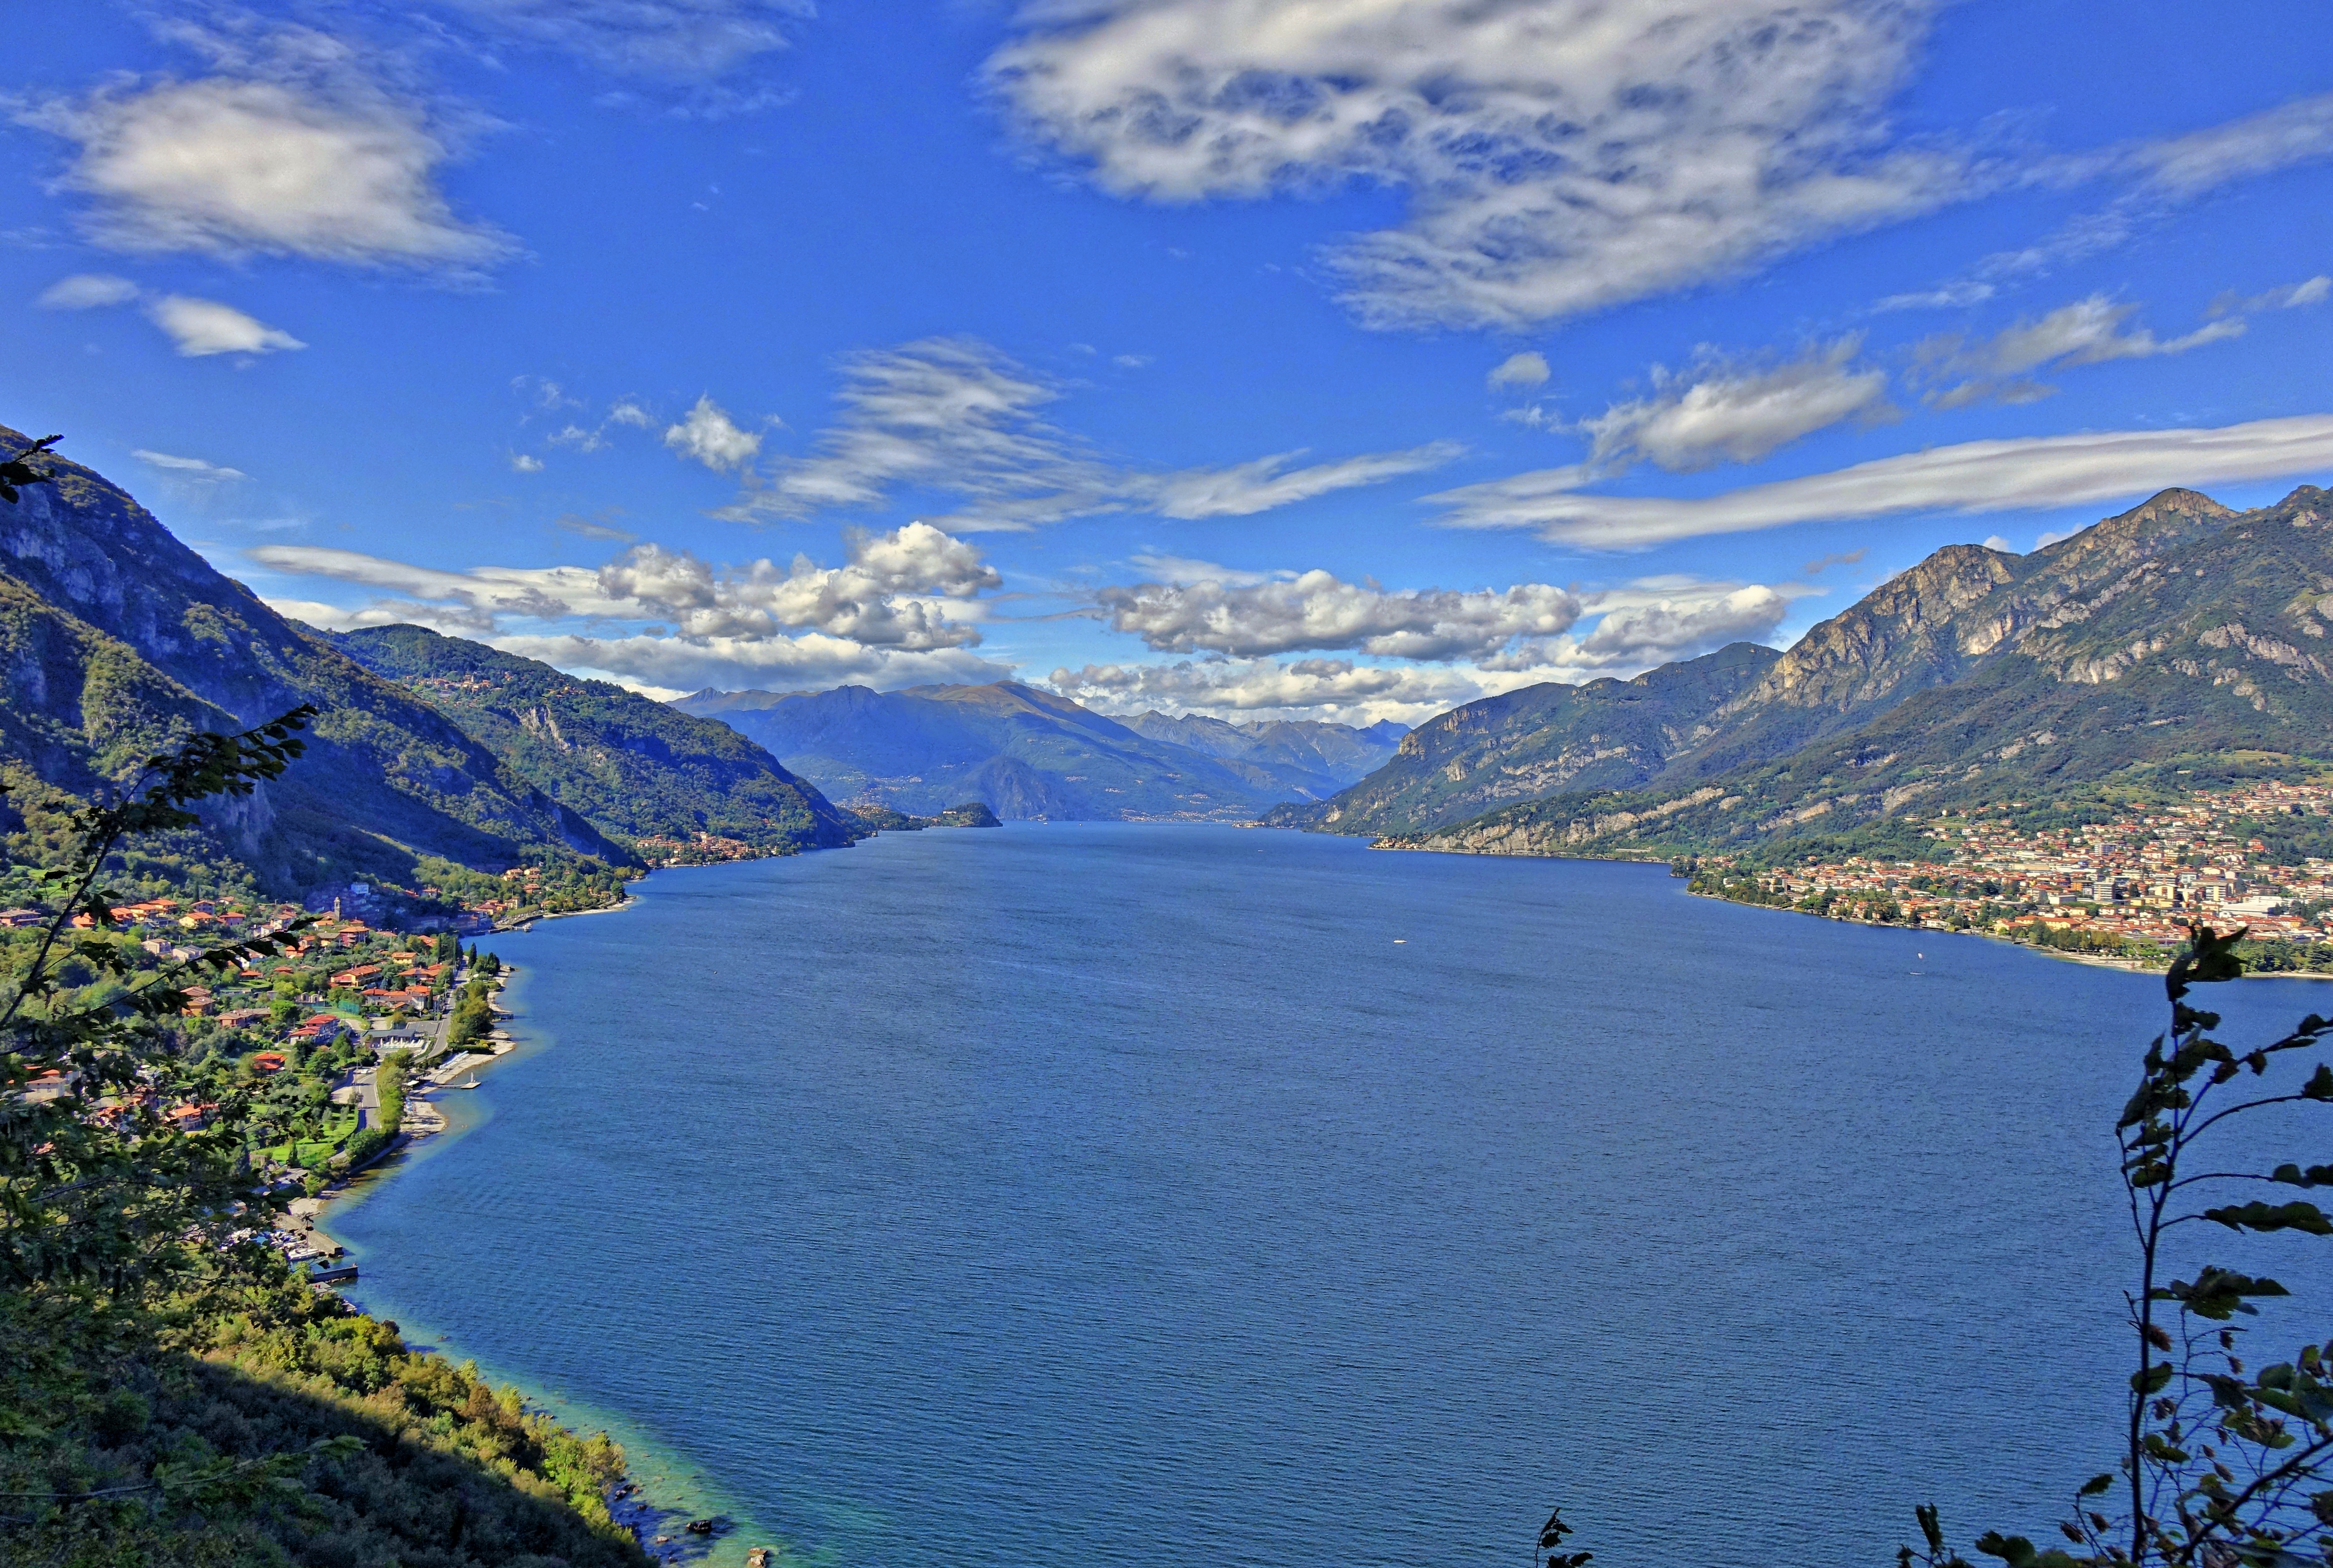
landscape, water, nature, mountain, sun, lake, mountain range, italy, blue, fjord, reservoir, highland, body of water, alps, plateau, vista, belvedere, fell, loch, lake como, lombardy, lecco, landform, como lake, geographical feature, mountainous landforms, glacial landform